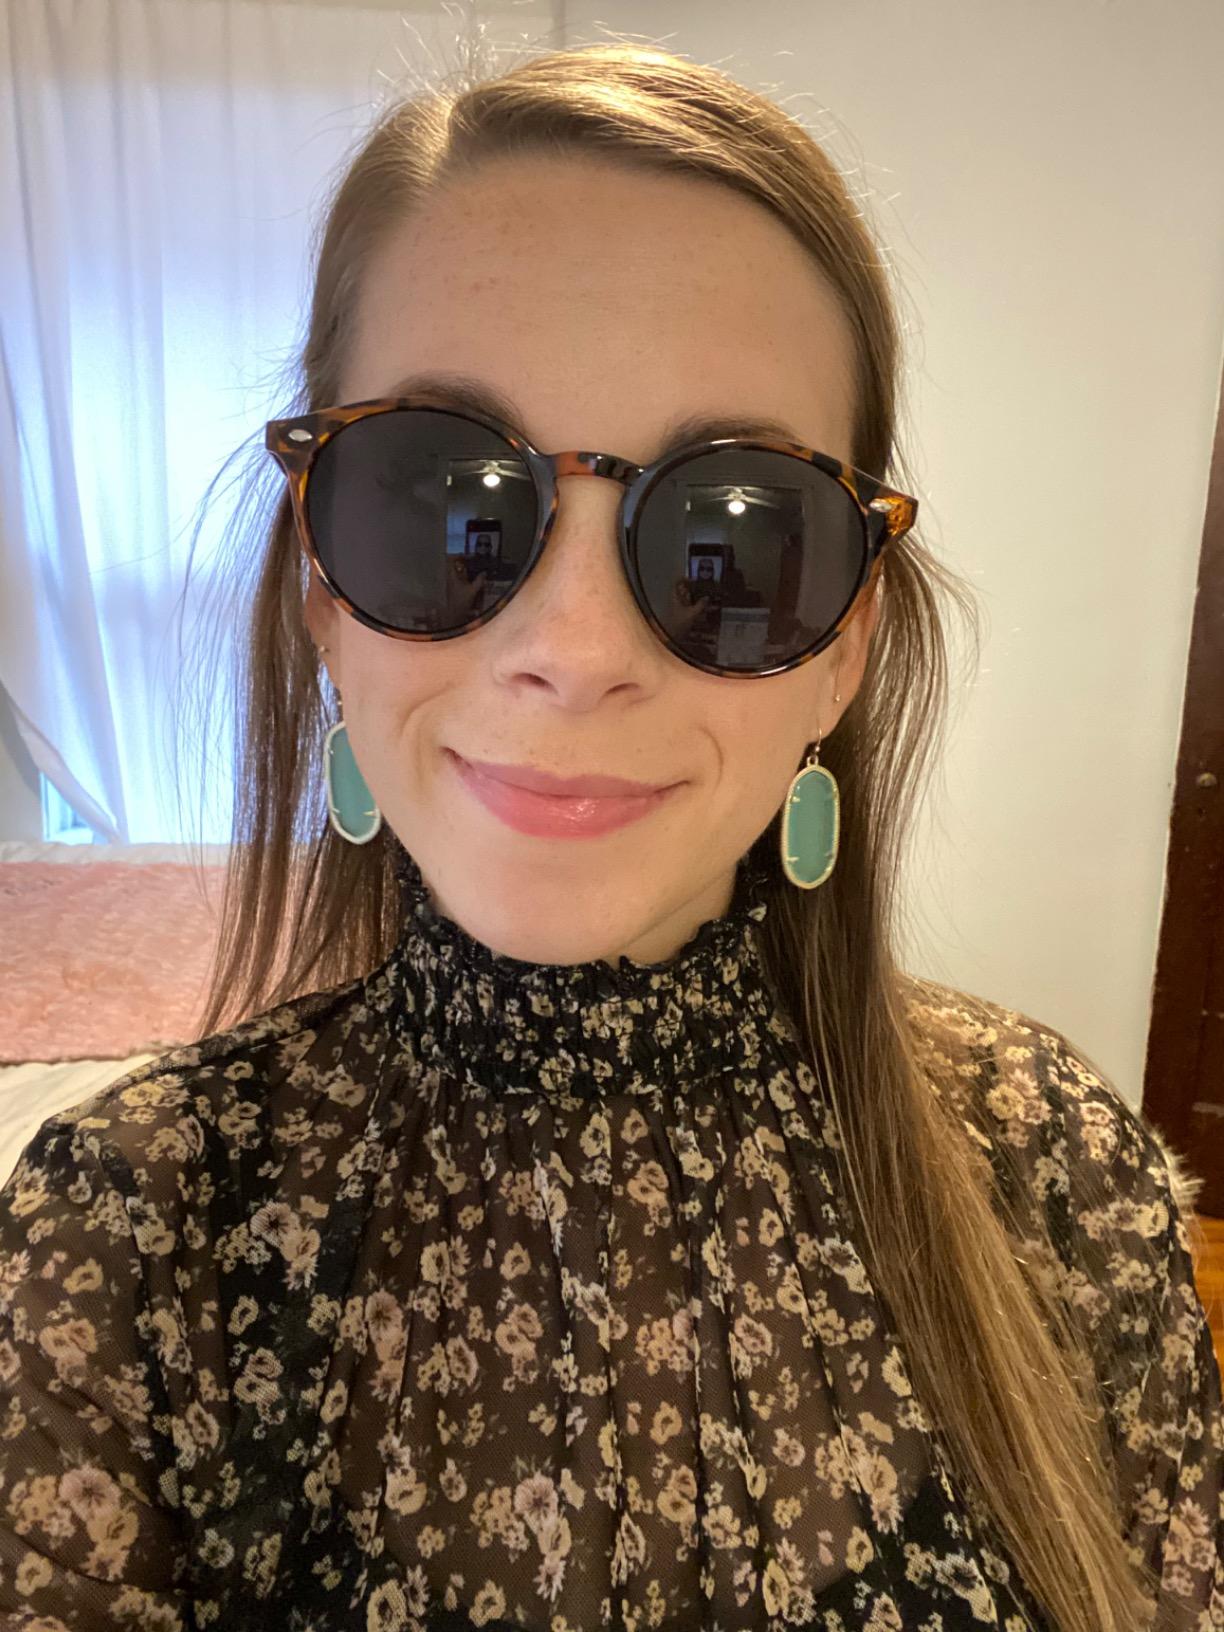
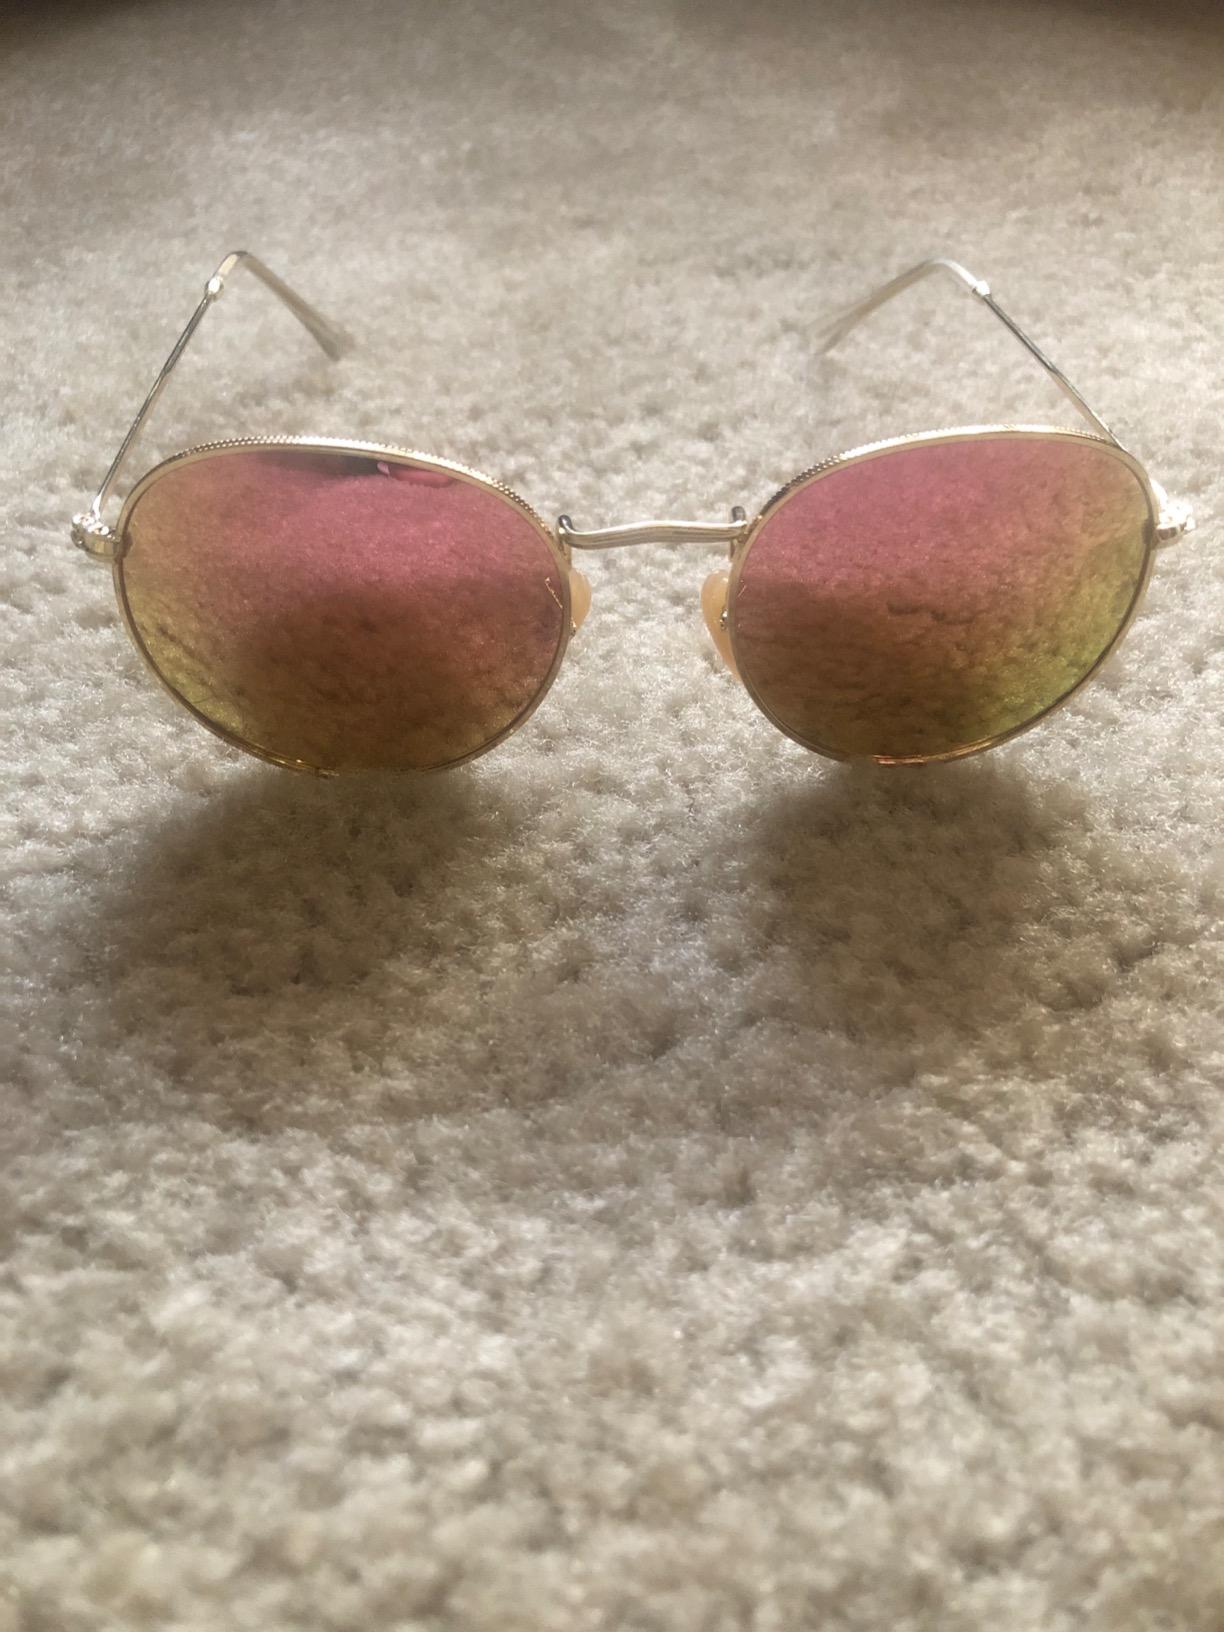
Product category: accessories_sunglasses
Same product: no